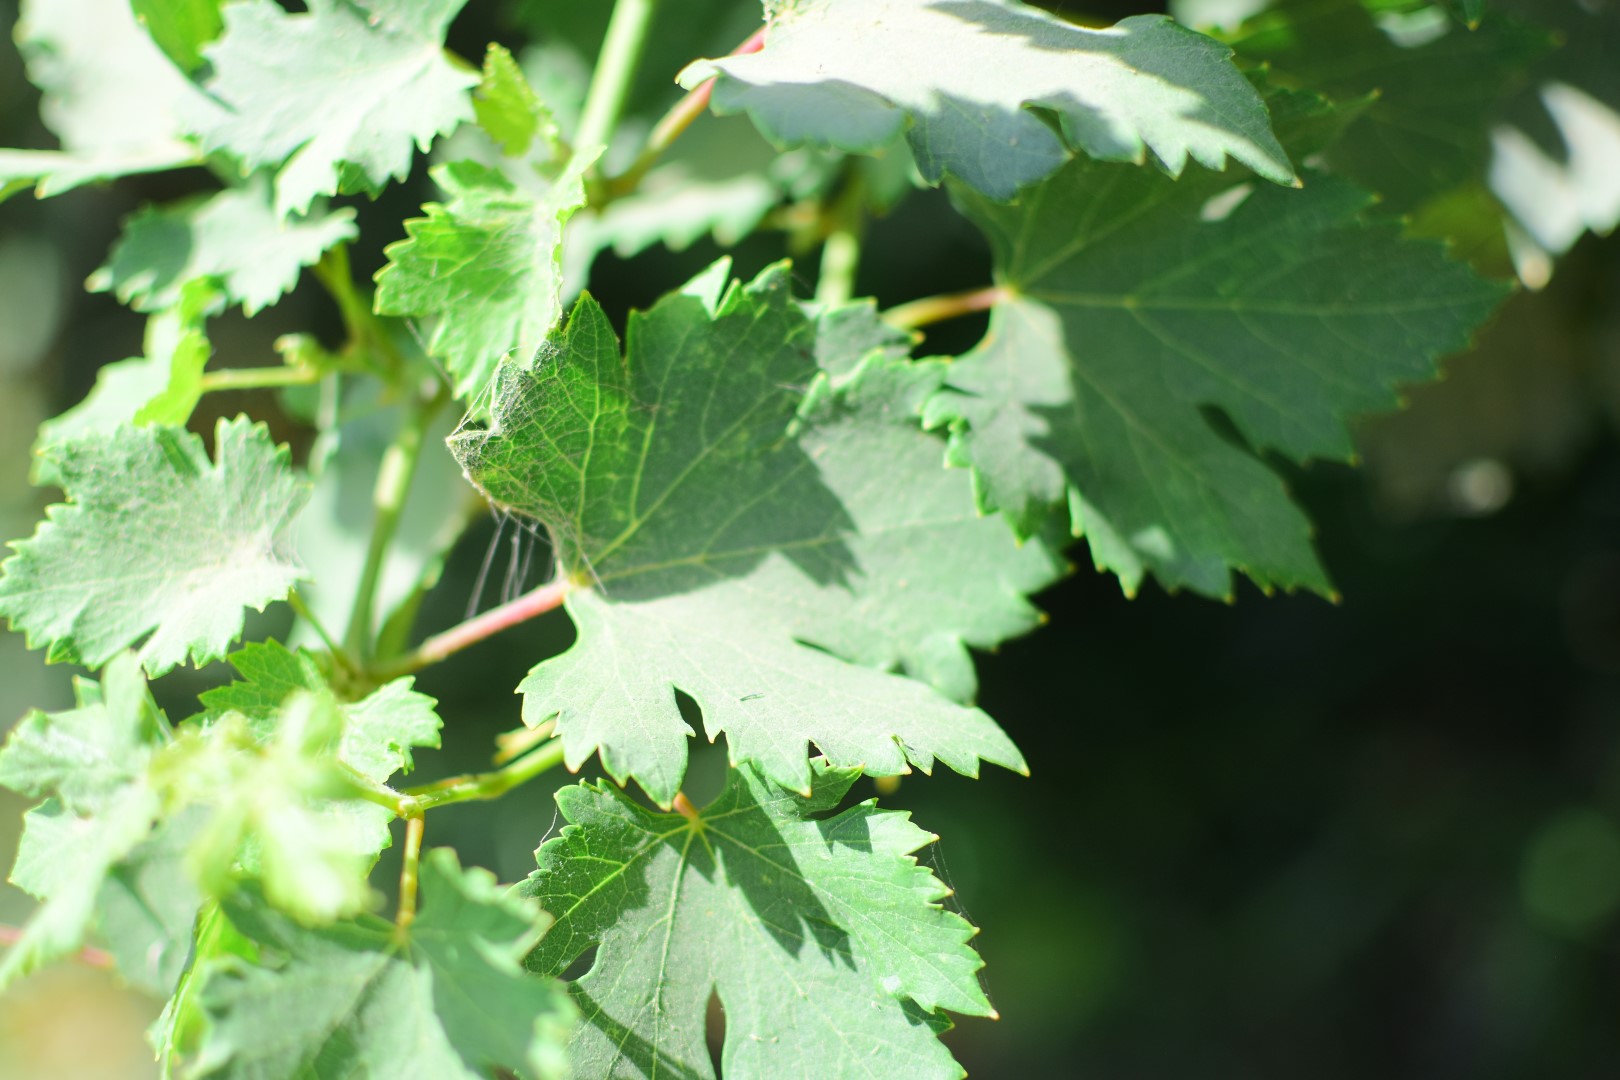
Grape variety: Halawani